Volkswagen Golf Mk6

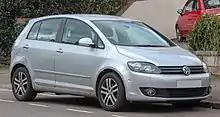
Volkswagen Golf Plus

In December 2008, a facelifted version of the Golf Plus was revealed at the Bologna Motor Show, featuring a revised front end, similar to the Golf Mk6, but still largely retaining the design of the rear end and the interior of the Mk5 based vehicle. In 2014, the Golf Plus was replaced by the MQB-based Golf Sportsvan, which was originally shown as the Sportsvan concept.